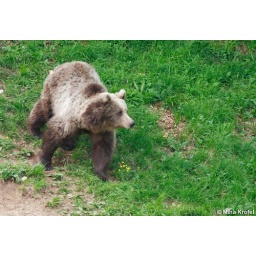
male European brown bear Ursus arctos in Northern Dinaric Mts., Slovenia